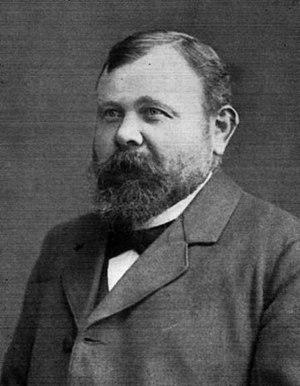
Otto Oellerich (1862–1921), homme politique (SPD) et syndicaliste allemand